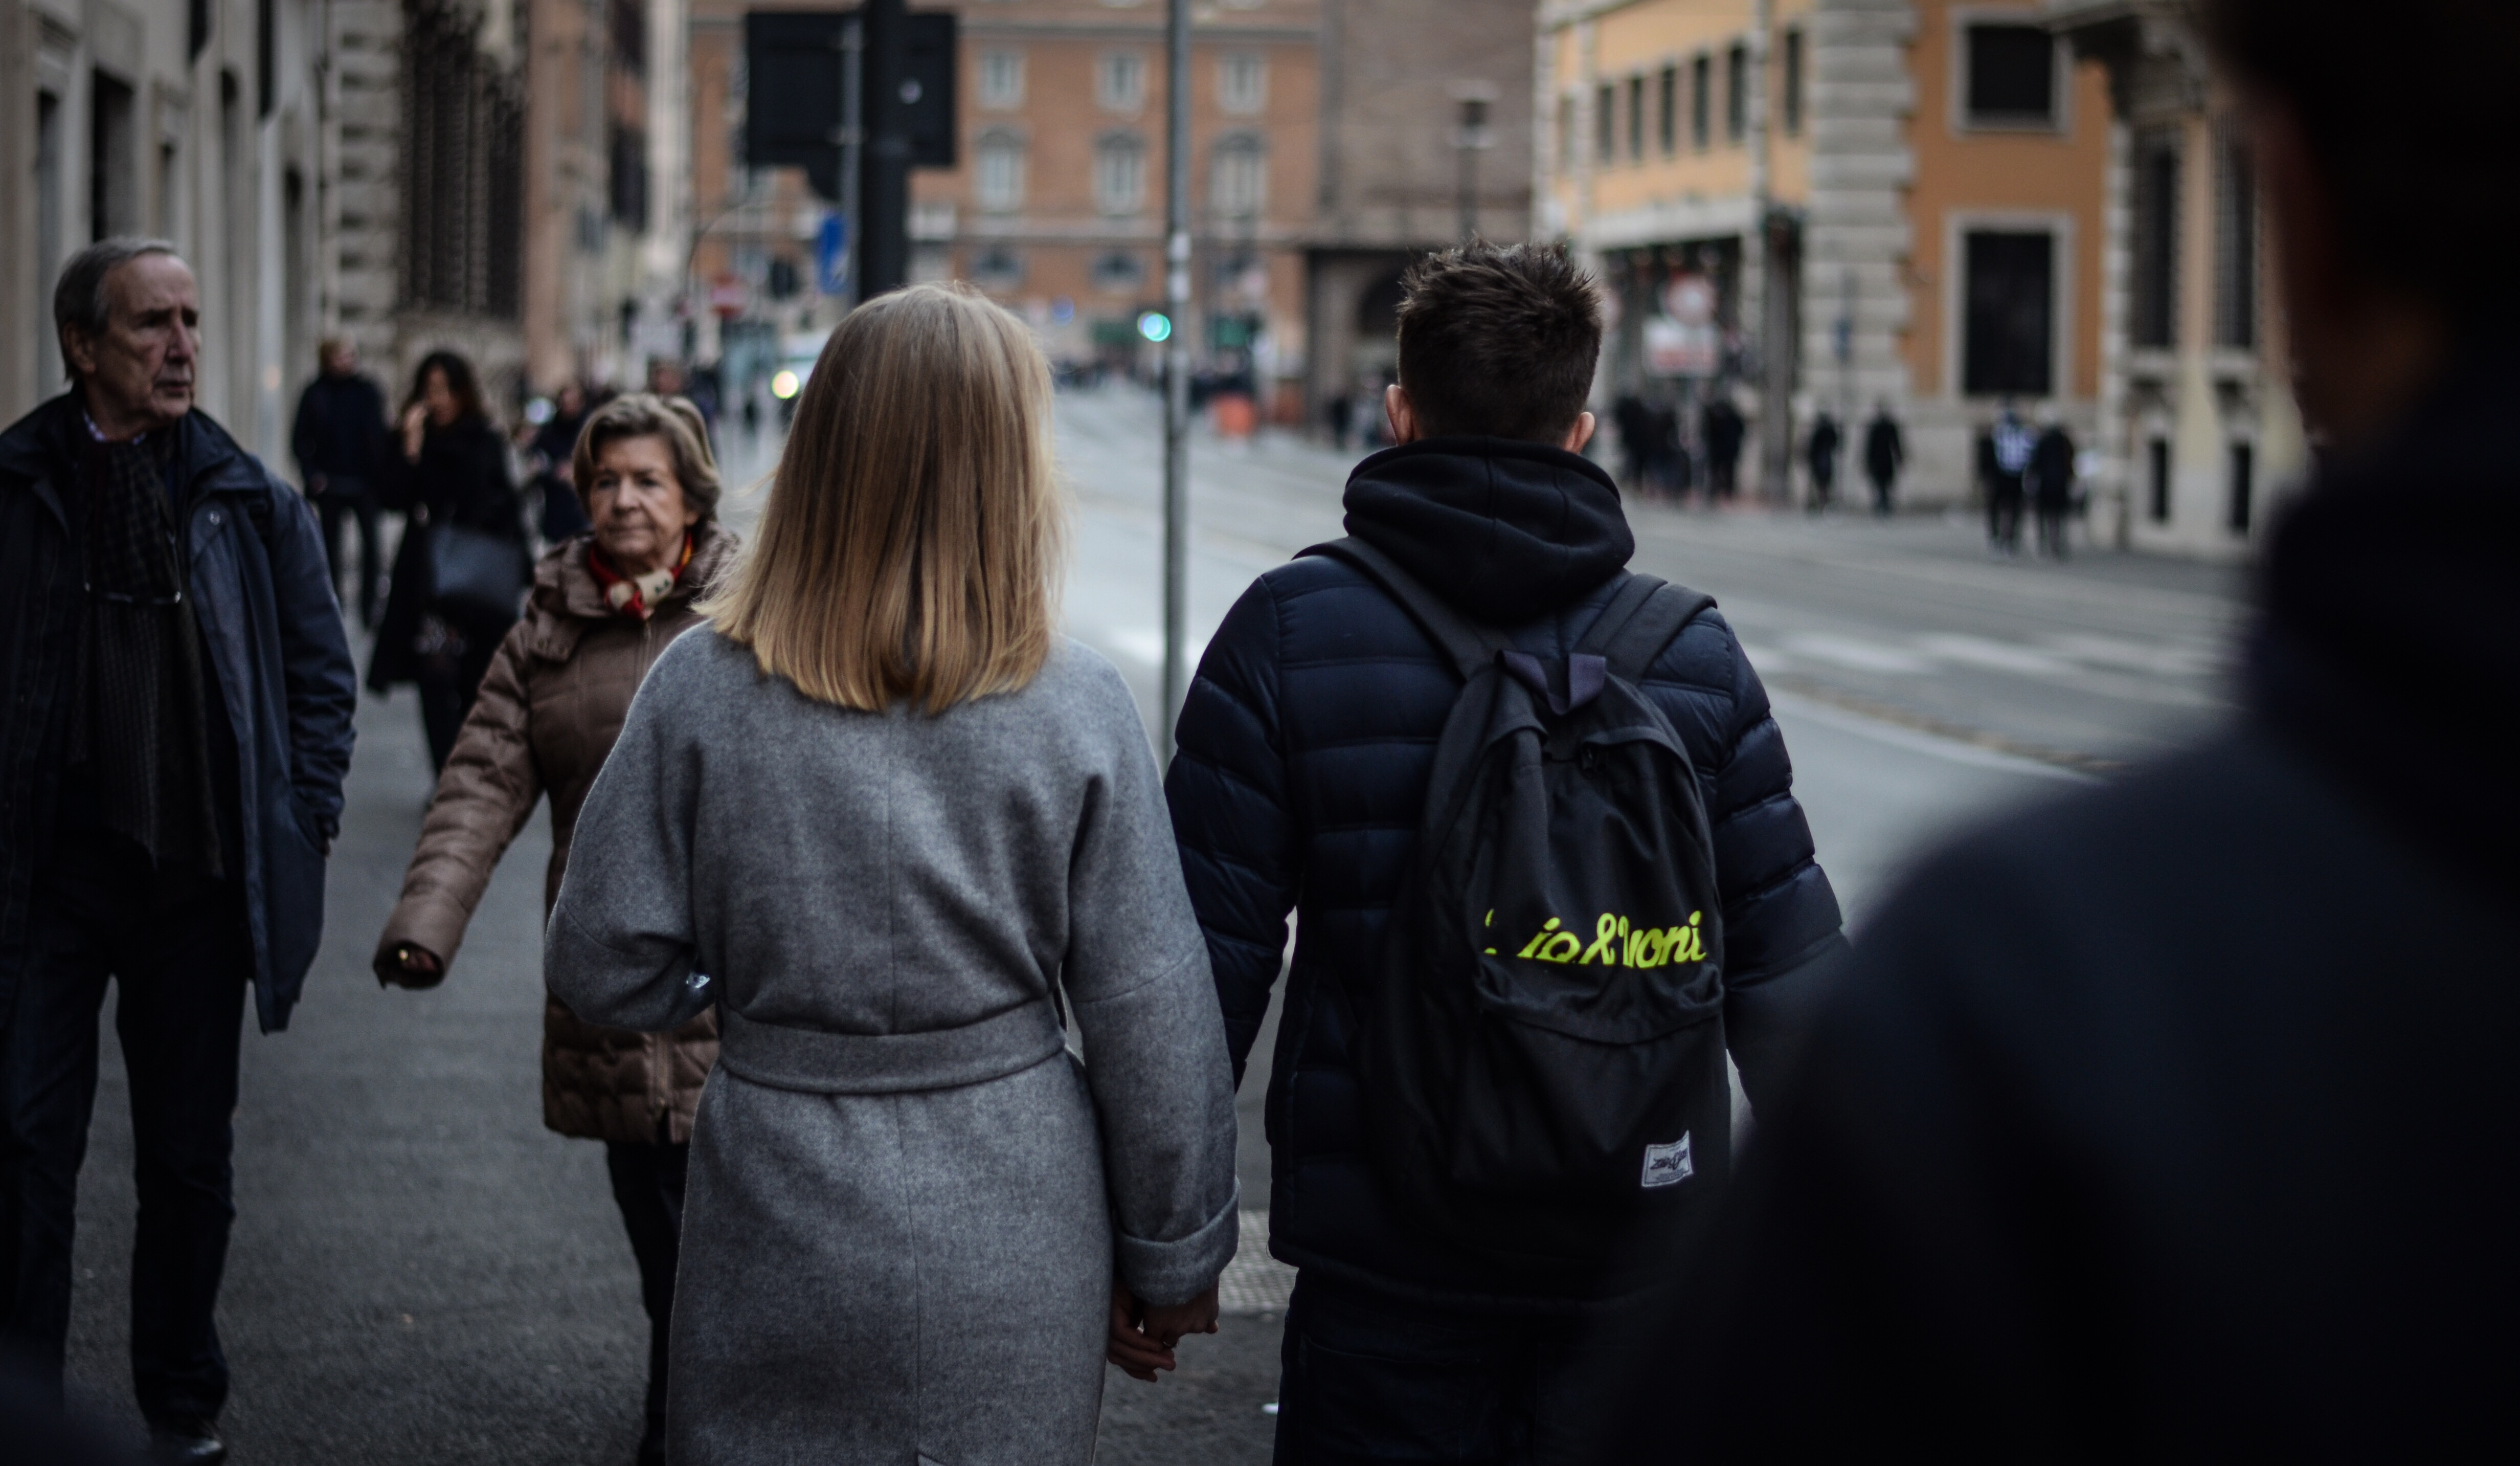
pedestrian, cold, winter, people, road, street, city, crowd, couple, buildings, demonstration, adult, couple walking